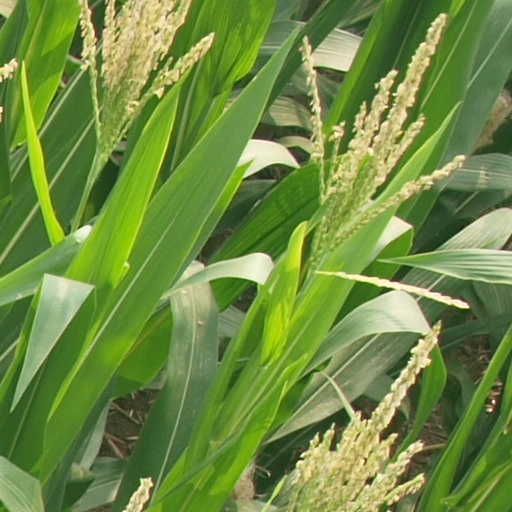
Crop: maize; corn